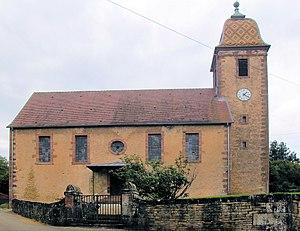
Le temple_protestant dAibre
Aibre est une commune française située dans le département du Doubs en région Bourgogne-Franche-Comté, à 10 km de Montbéliard et à 20 km de Belfort.